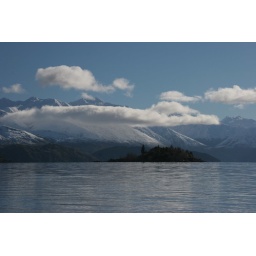
Low cloud over the lake on the way to Waterfall Creek